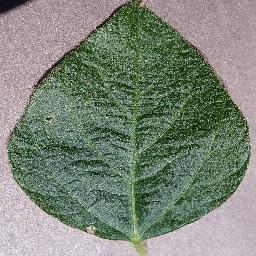
Label: Soybean___healthy